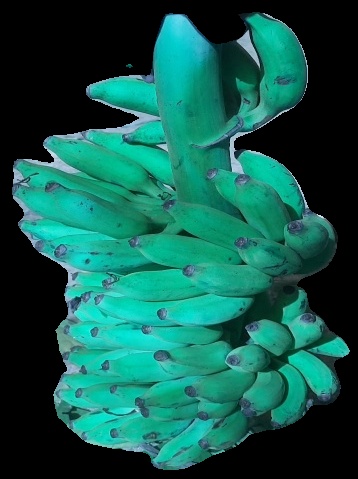
Variety: elakki-bale
Grade: grade3